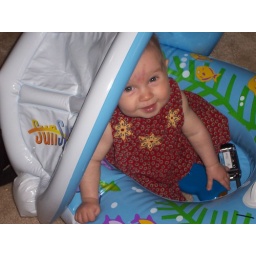
The baby's were taking turns riding the boat in the house at Suzie's the other night....